Otto Karl Lorenz von Pirch

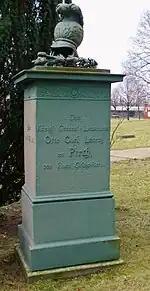
Grave of Pirch at the Invalids' Cemetery

Lieutenant-General Otto Karl Lorenz von Pirch or Pirch II (23 May 1765 in Stettin in Pomerania – 26 May 1824 in Berlin) was a Prussian officer who fought in the Napoleonic Wars.